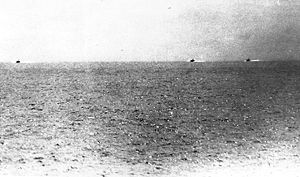
Tonkin-episoden
Billede taget fra USS Maddox af tre nordvietnamesiske motortorpedobåde i Tonkinbugten under træfningen den 2. august 1964
Tonkin-episoden betegner to påståede angreb foretaget af Nordvietnams flåde mod to destroyere fra USA's flåde, USS Maddox og USS Turner Joy. Angrebene skal have fundet sted 2. august og 4. august 1964 i Tonkin-bugten.